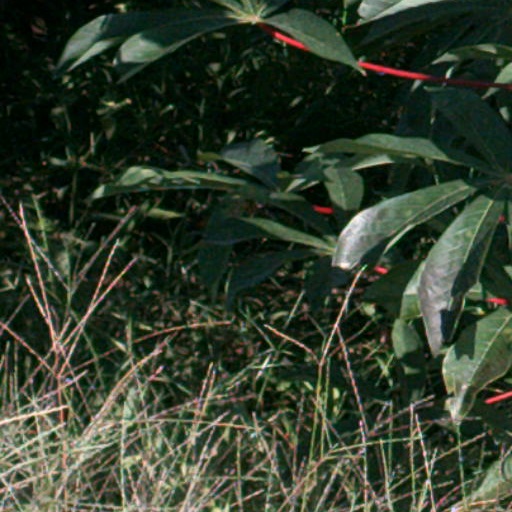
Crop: cassava